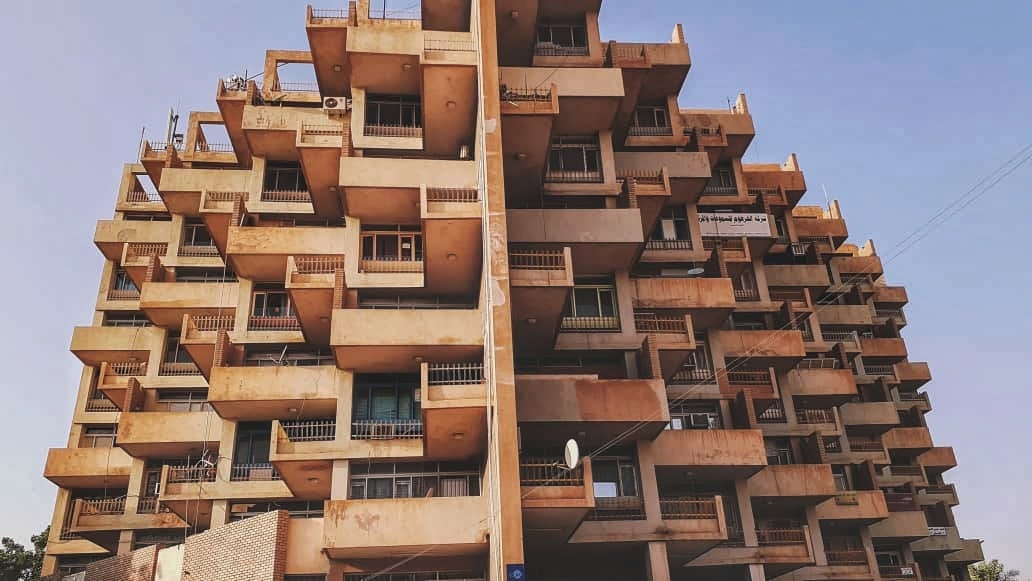
الوصف بالفصحى: عمارة عالية تضم شرفات كثيرة متداخلة
الوصف بالعامية السودانية: عمارة عالية فيها بلكونات كتيرة و متداخلة
التصنيف: Urban & City Life
التصنيف الفرعي: Residential Buildings